Permanent marker

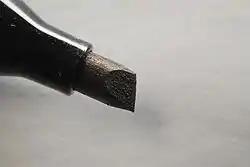
The "chisel tip" of a marker

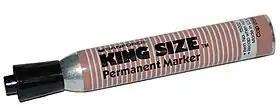
Sanford King Size Permanent Marker

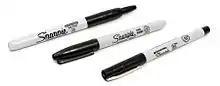
Sharpie brand permanent markers.

A permanent marker or indelible marker is a type of marker pen that is used to create permanent or semi-permanent writing on an object.